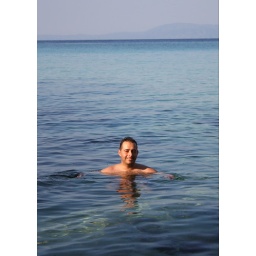
Johann swimming in the clear water